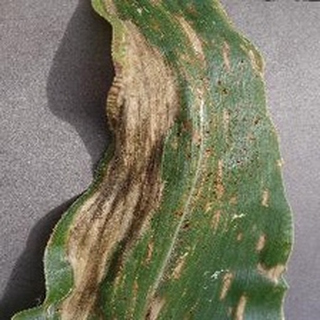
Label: corn_gray_leaf_spot